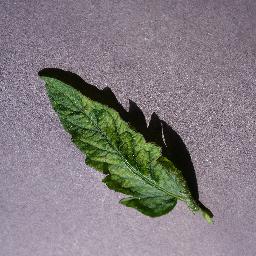
Label: Tomato___Tomato_mosaic_virus